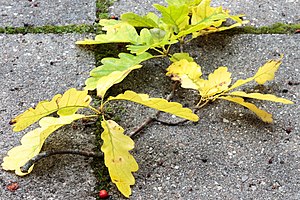
Afkastning / Eksempler på afkastning
Egegren afkastet den 18.9.2018, sandsynligvis som et resultat af stress efter den langvarige tørke i sommeren 2018. Bemærk, at bladene ikke har nået at danne afkastningslag.
Grenafkast fra stilkeg (Quercus robur). Afkastet skete den 18. september 2018, og det blev sikkert udløst som en reaktion på den langvarige tørke, der ramte landet i dette års sommer. Bemærk, at bladene endnu ikke er afkastet.
Afkastning betegner i biologien, at en plante taber blade, frugter eller blomster. Afkastning er ikke noget usædvanligt eller faretruende for planten. Tvært imod er det en velordnet proces, som er et indarbejdet led i plantens forsvar mod livstruende tab af stof og energi.